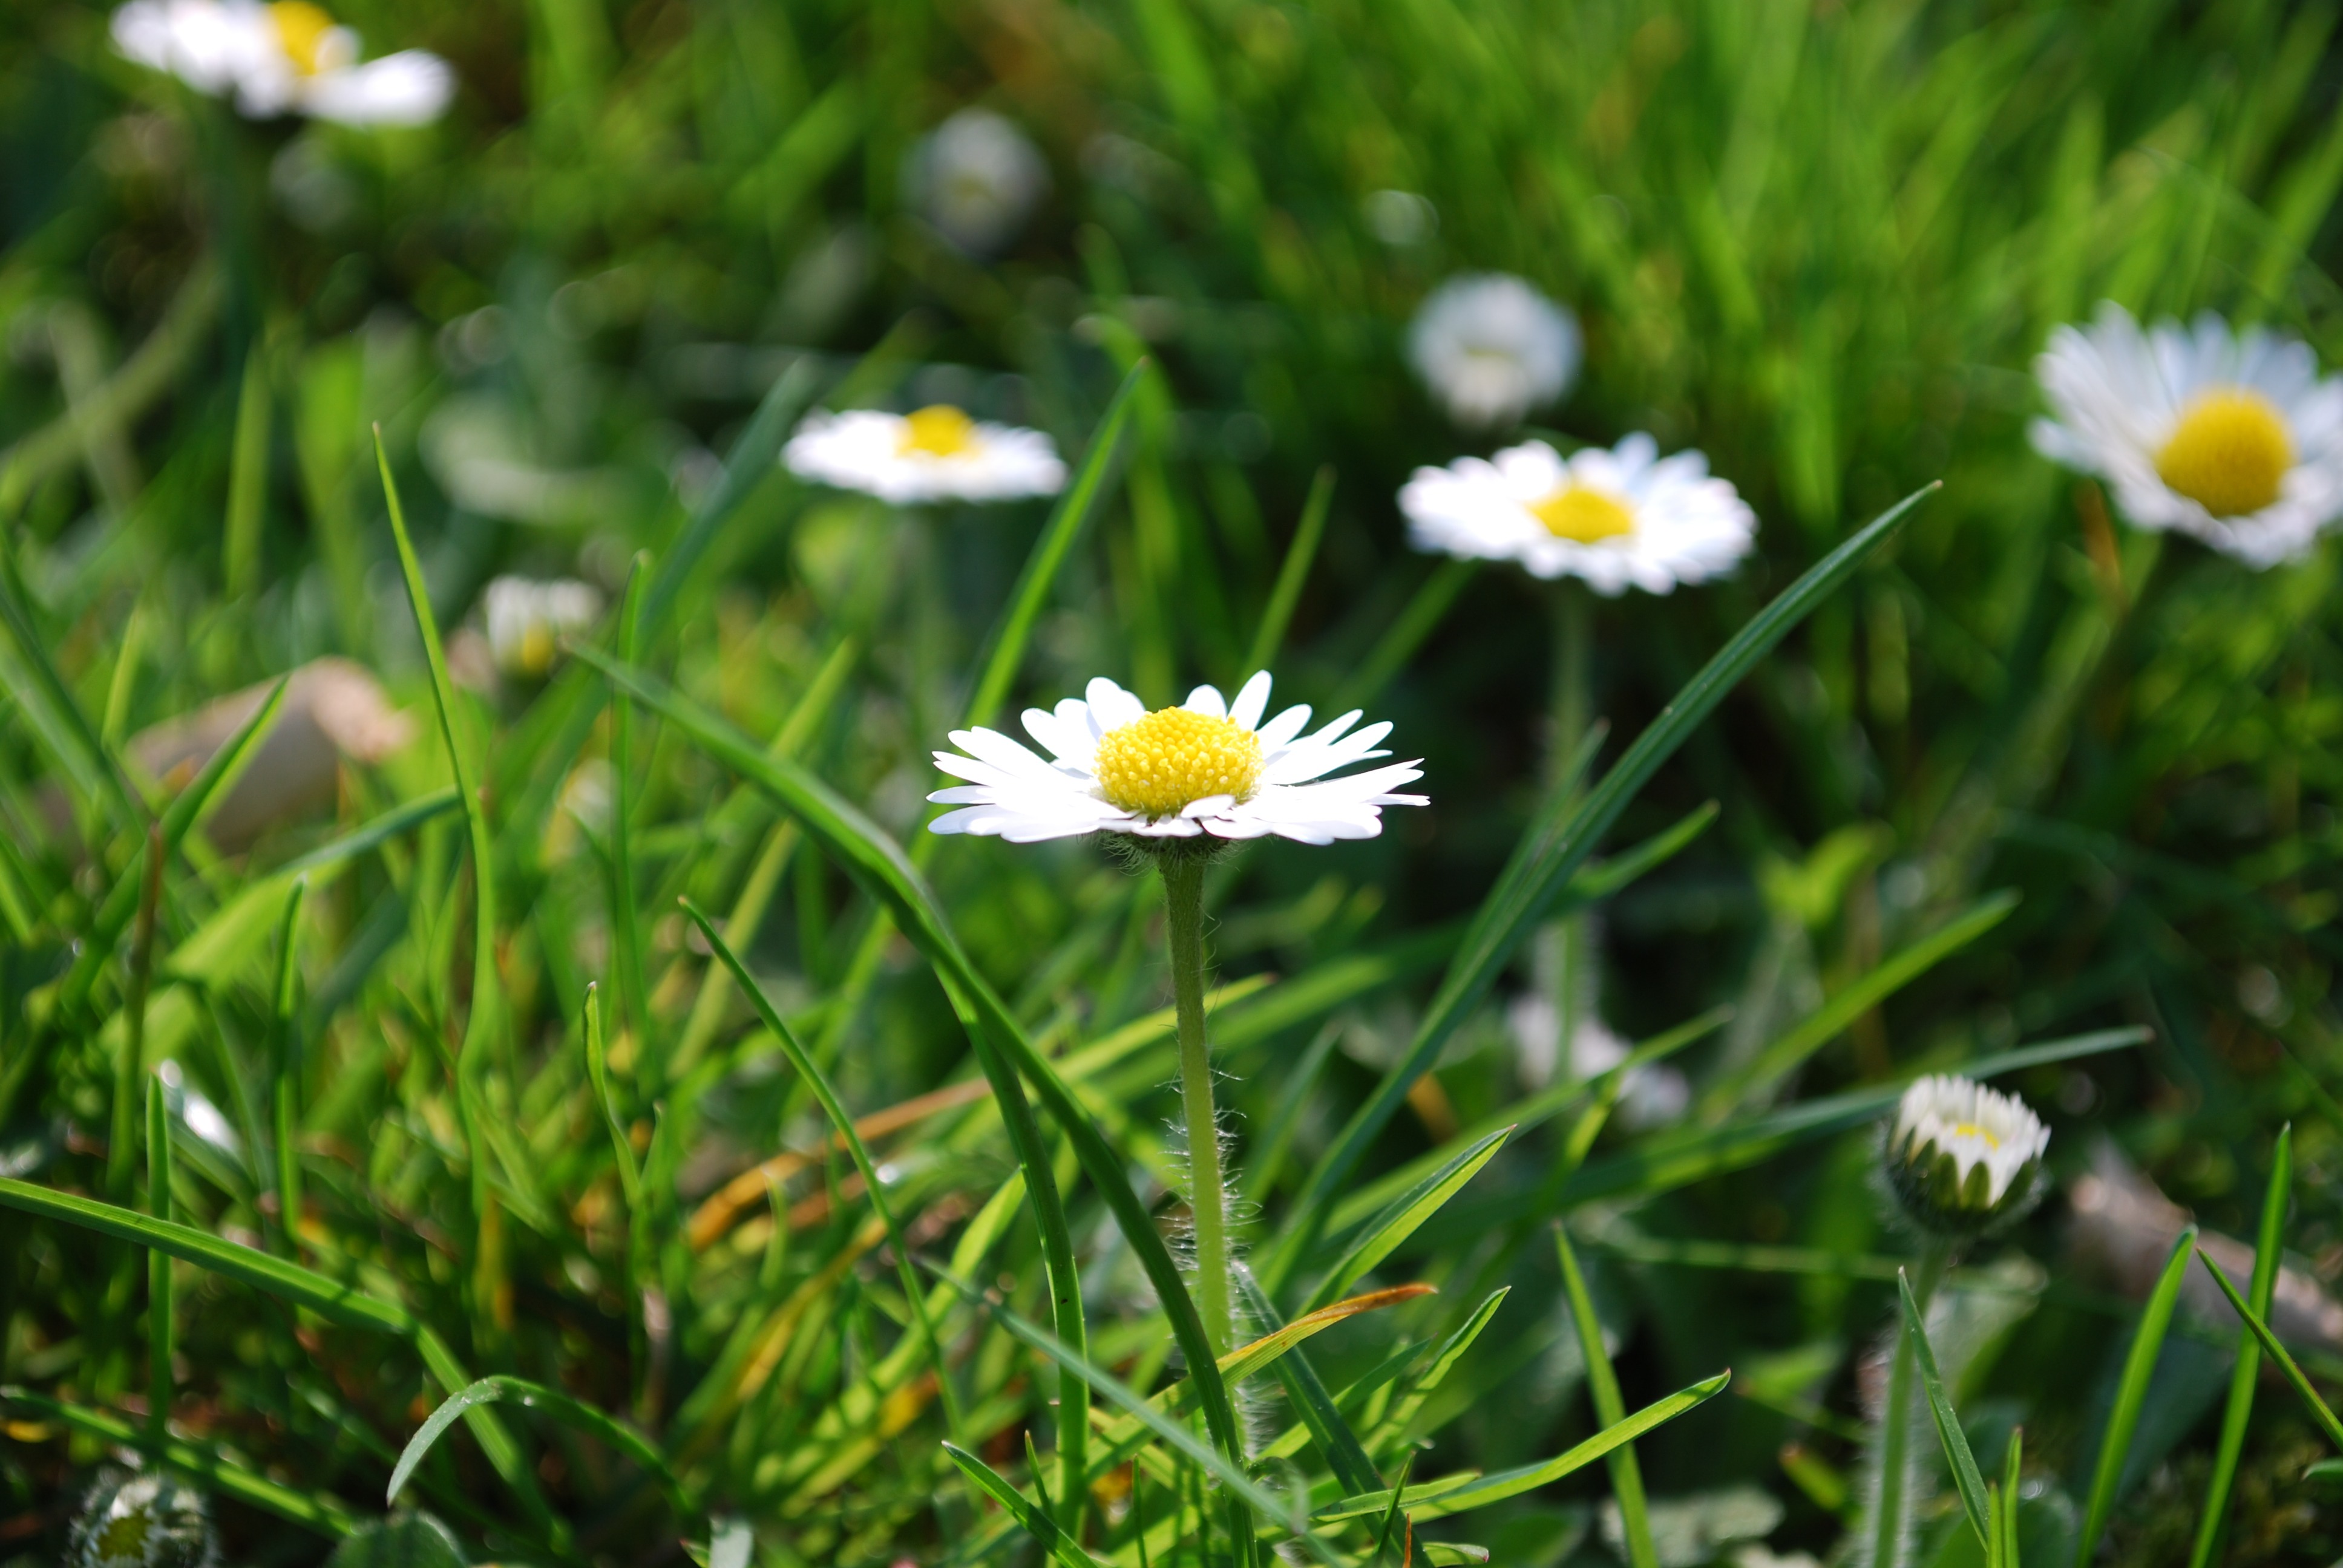
nature, grass, blossom, plant, field, lawn, meadow, prairie, flower, bloom, daisy, green, herb, macro, botany, flora, wildflower, flowers, rush, macro photography, flowering plant, daisy family, oxeye daisy, land plant, chamaemelum nobile, marguerite daisy